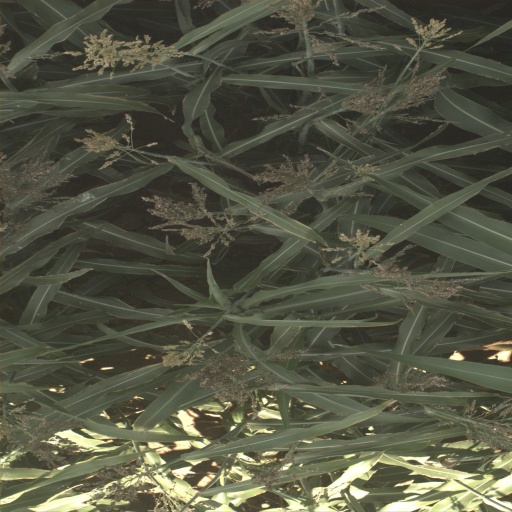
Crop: sorghum